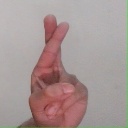
अक्षर: र